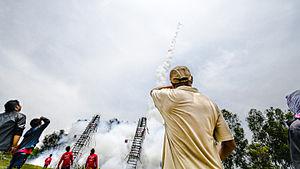
La fête des fusées est une cérémonie bouddhique traditionnelle d'accumulation des mérites pratiquée par les populations d'ethnie Lao au Laos et dans le nord-est de la Thaïlande avant le début de la saison des pluies. La fête commence par des spectacles de musique et de danse, des défilés de chars le deuxième jour et culmine le troisième par des concours de tirs de fusées artisanales. Les participants et les sponsors utilisent cette occasion pour rehausser leur prestige social, comme lors des autres fêtes bouddhiques traditionnelles d'Asie du Sud-Est.